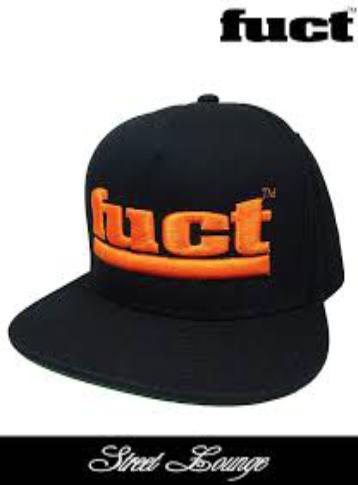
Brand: FUCT
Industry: Clothes